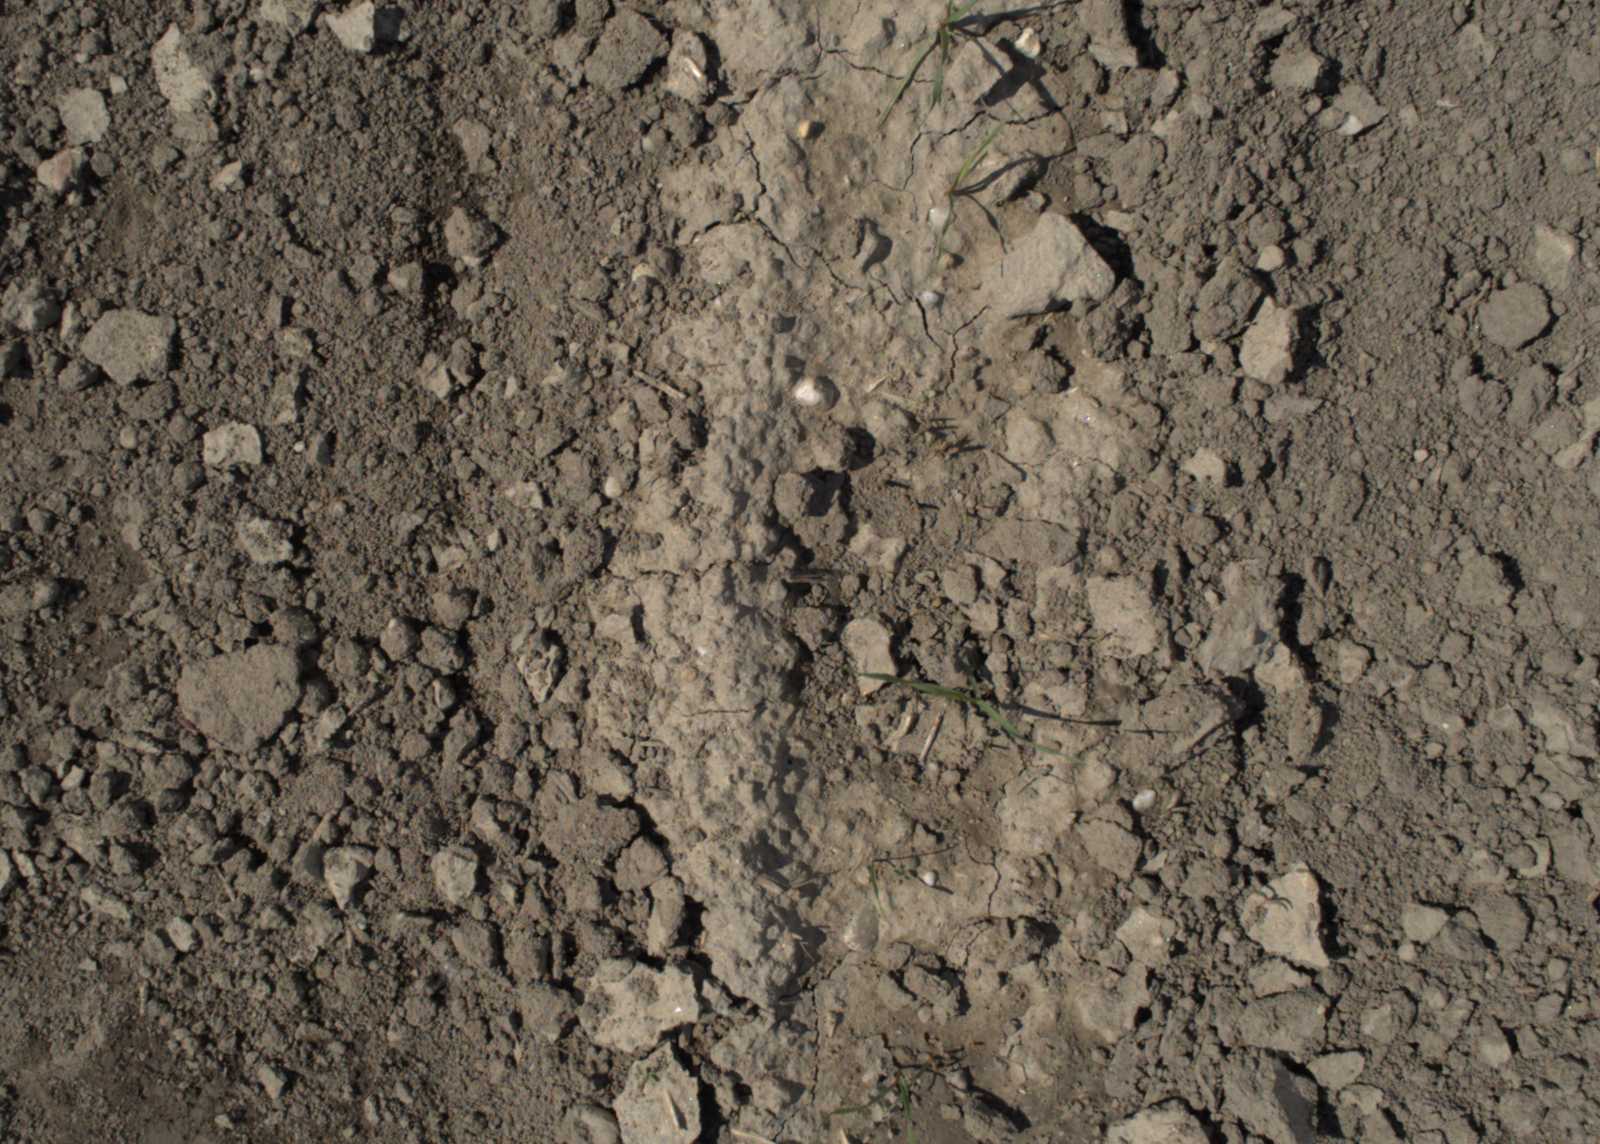
Capture date: 28.05.2021 10:28:19
Weather: mixed
Wind: medium
Seeding date: 27.04.2021
Plant canopy height (mm): 1018